Real Madrid CF

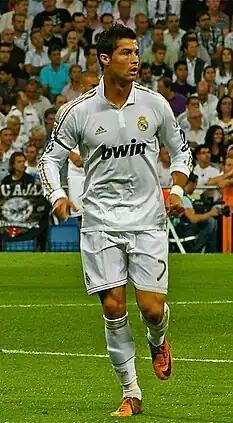
Cristiano Ronaldo is Real Madrid's record goalscorer and the first player ever to score against every team in a single La Liga season.

Zidane left a second time on 27 May 2021 after going trophyless that season, with Carlo Ancelotti returning to coach the team for the 2021–22 season. On the domestic front, he delivered two trophies out of possible three, winning La Liga and the Supercopa de España. As such, Ancelotti won all six available top trophies at Madrid. In the Champions League, Madrid produced one of the most memorable runs of all time, defeating pre-tournament favourites Paris Saint-Germain, defending champions and favourites Chelsea, Premier League champions and heavy favourites Manchester City, all in dramatic fashion, and setting up the final against Liverpool, who were once again widely considered as favourites, in a rematch of their 2018 encounter. A lone Vinícius Júnior goal sealed the 14th European Cup for "Los Blancos", their fifth in nine years, and Ancelotti's second in charge. Real also claimed their fourth ever European double (after 1956–57, 1957–58, and 2016–17). Despite Real's status as the most decorated team in the history of the Champions League, they were not favoured to win that year's edition, and their improbable run was widely considered a surprise.